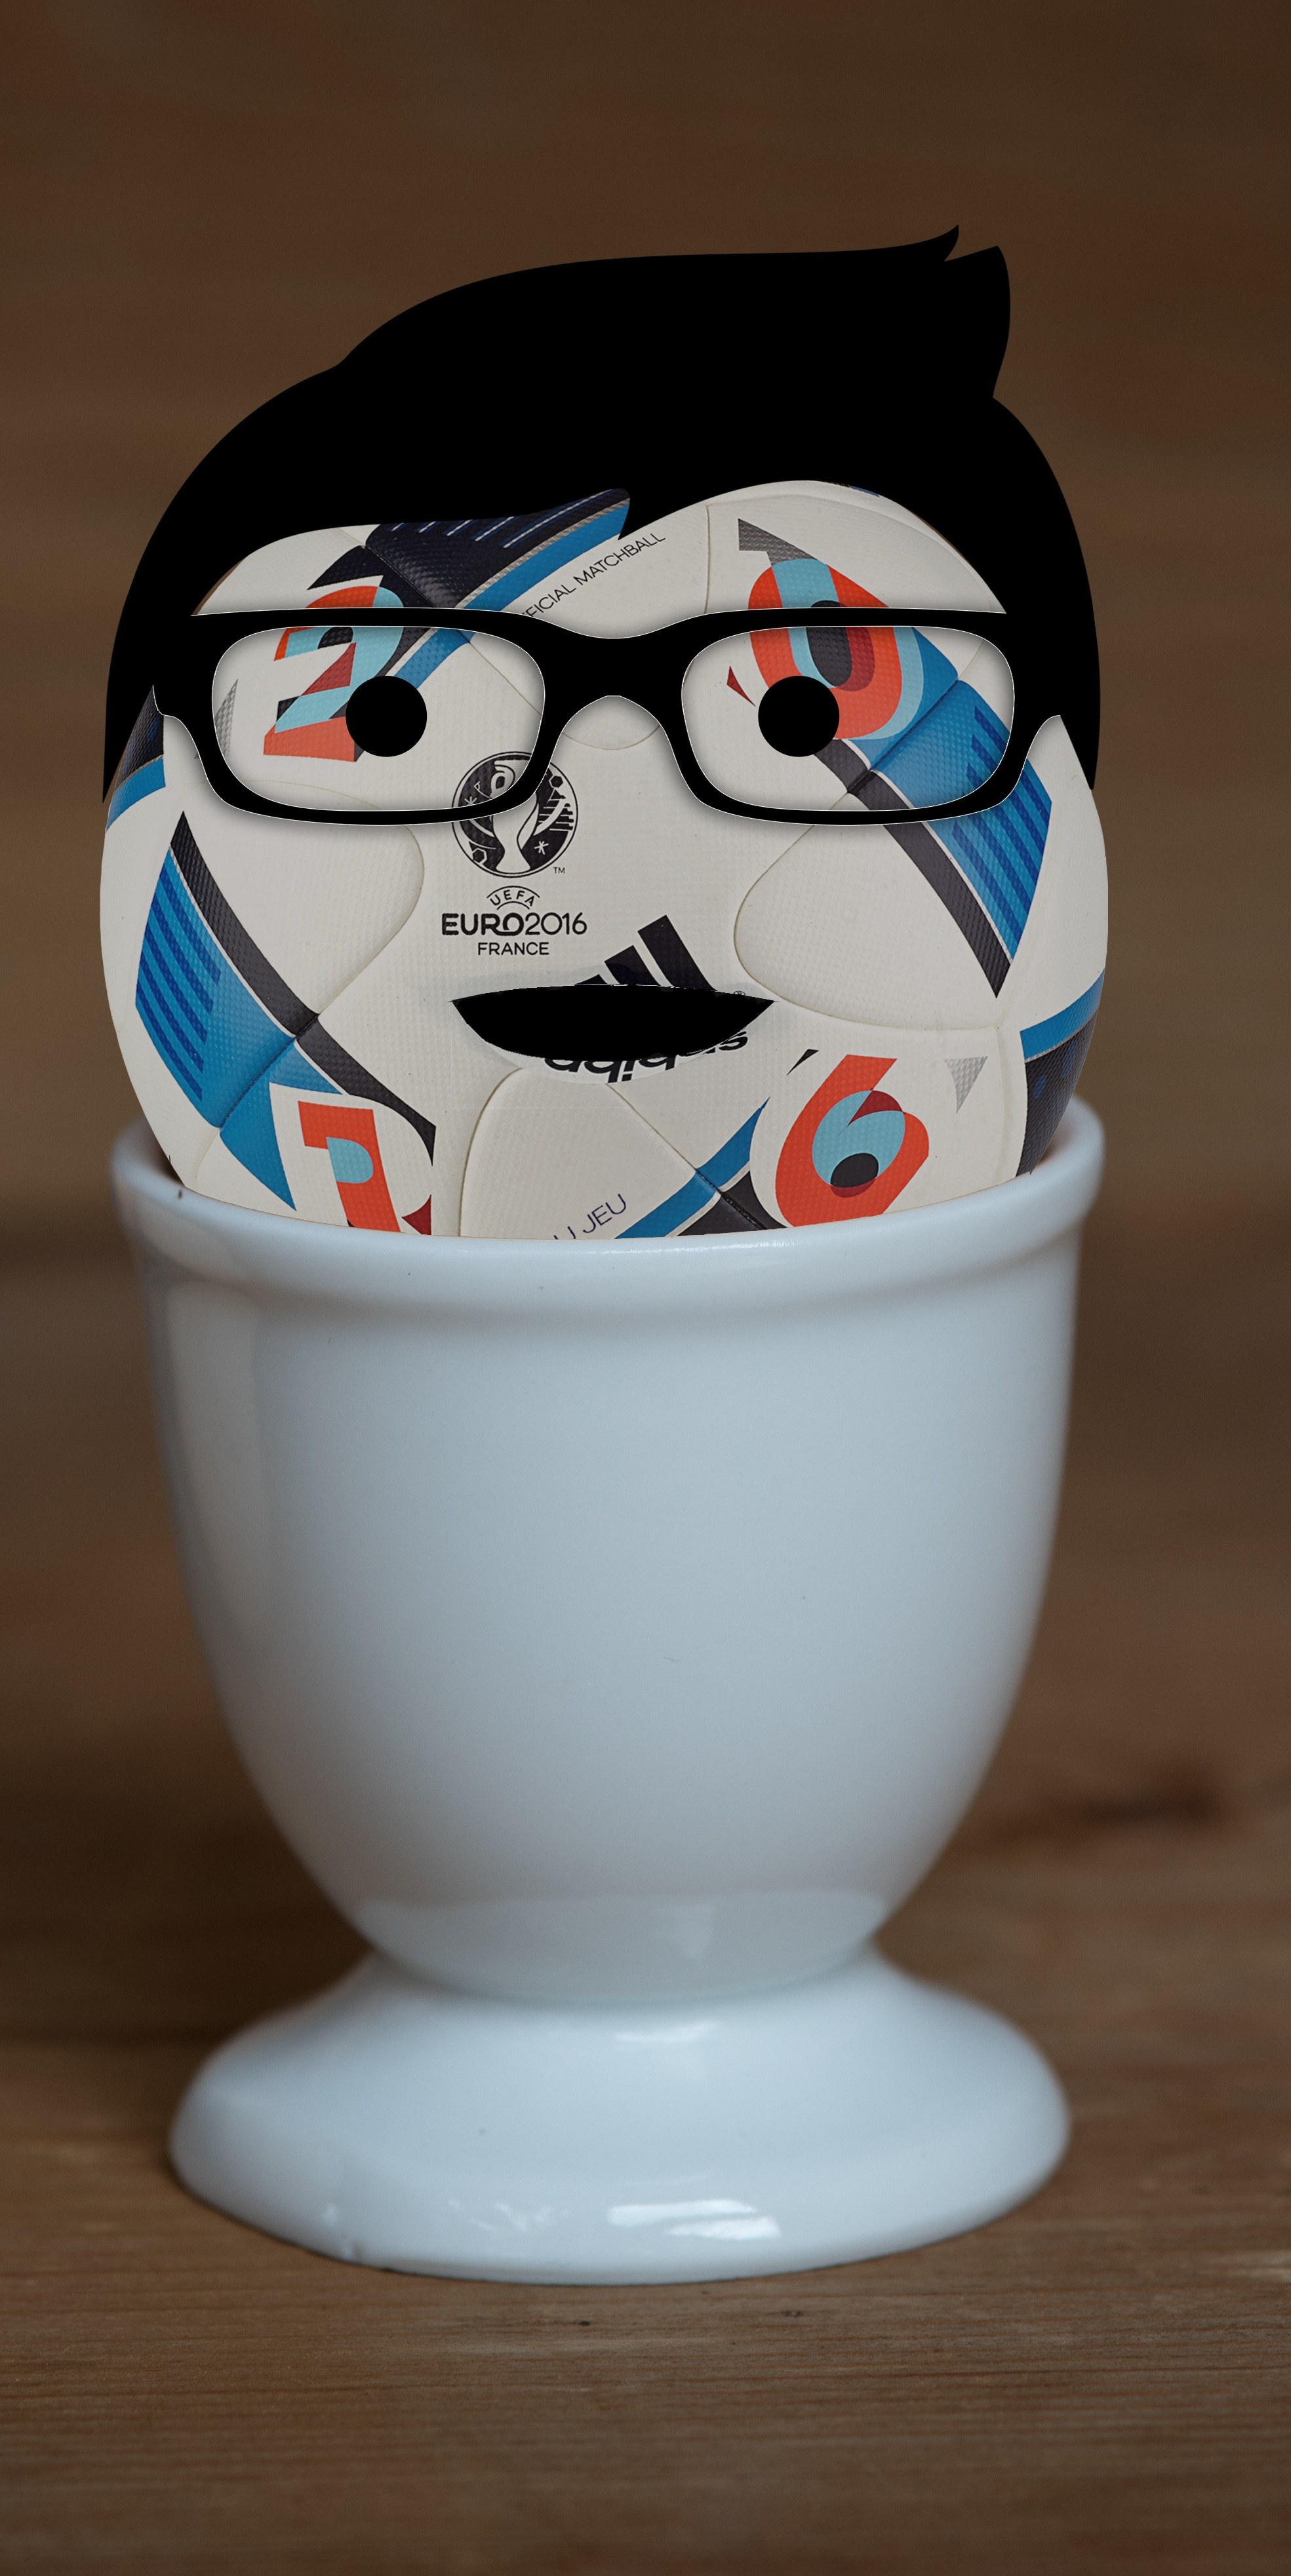
white, france, cup, ceramic, blue, football, coffee cup, egg, art, em, ball, photoshop, manipulation, porcelain, tournament, em2016, european championship, iman, egg face, blue and white porcelain